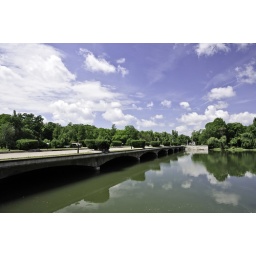
Bridge over lake with green waters in Carol I Park